Baron of Aiket

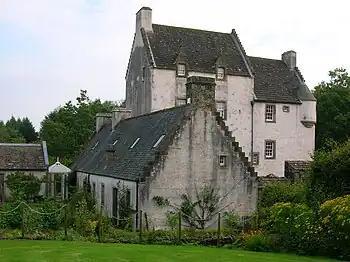
Aiket Castle and outbuildings.

Baron of Aiket is a title of nobility in the Baronage of Scotland for the holder of the Barony of Aiket with its castle, lay within the old feudal bailiary of Cunninghame. The barony lands equate to the extant Parish of Dunlop, East Ayrshire, Scotland.